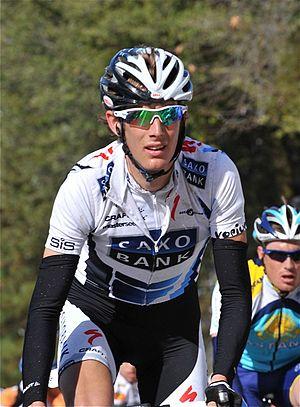
Andy Schleck sur le Tour de Californie 2009.